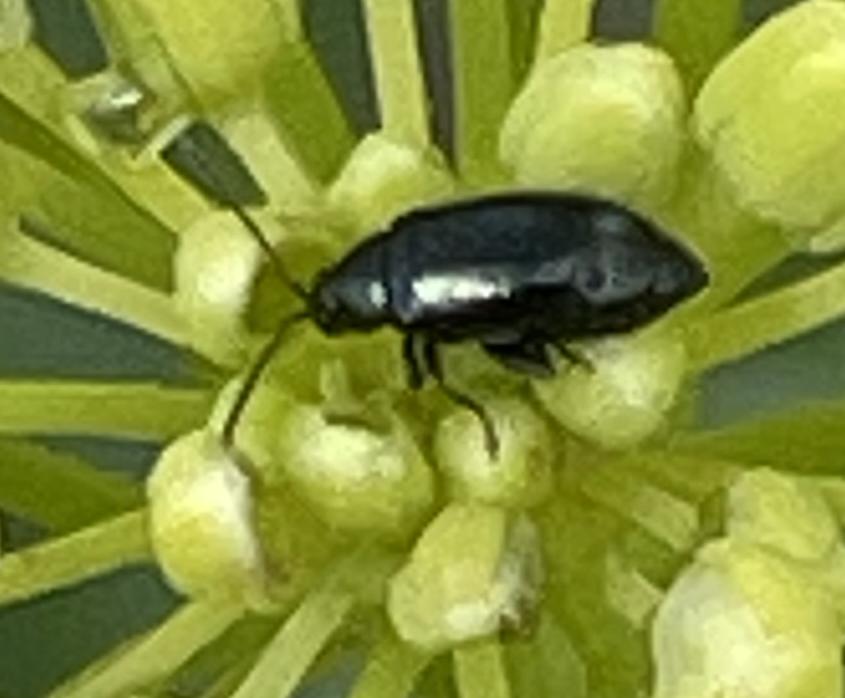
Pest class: crucifer_flea_beetle